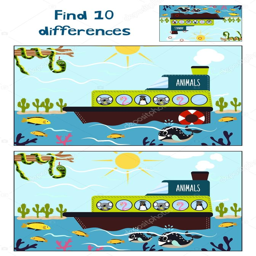
cartoon of education to find differences in children 's pictures , the boat floats with biological species , pink flamingos and penguin .